Scott Turner (American football coach)

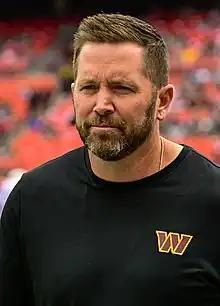
Turner with the Washington Commanders in 2022

Scott Michael Turner (born August 7, 1982) is an American football coach who is the passing game coordinator for the New York Jets of the National Football League (NFL). He has also been an assistant coach for the Minnesota Vikings, Cleveland Browns, Carolina Panthers, as well as an offensive coordinator for the Washington Football Team / Commanders and the Las Vegas Raiders. He is the son of former NFL head coach Norv Turner.